Keele University

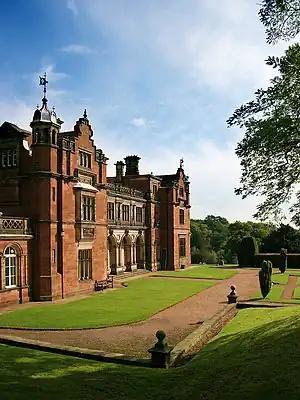

Cambridge and Oxford extension lectures had been arranged in the Potteries since the 1890s, but outside any organised educational framework or establishment. In 1904, funds were raised by local industrialists to support teaching by the creation of a North Staffordshire College, but the project, without the backing of Staffordshire County Council, was abandoned.